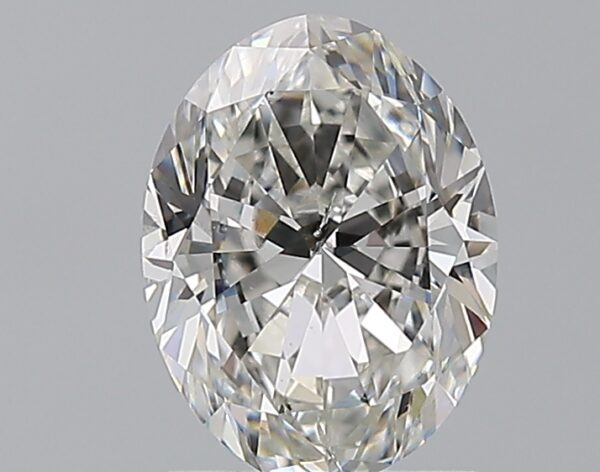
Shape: oval
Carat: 1.5
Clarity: SI2
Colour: G
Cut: VG
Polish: EX
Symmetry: VG
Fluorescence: N
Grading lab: GIA
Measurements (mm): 8.53 x 6.4 x 4.01